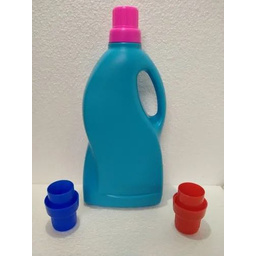
Label: plastic